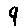
Label: 9